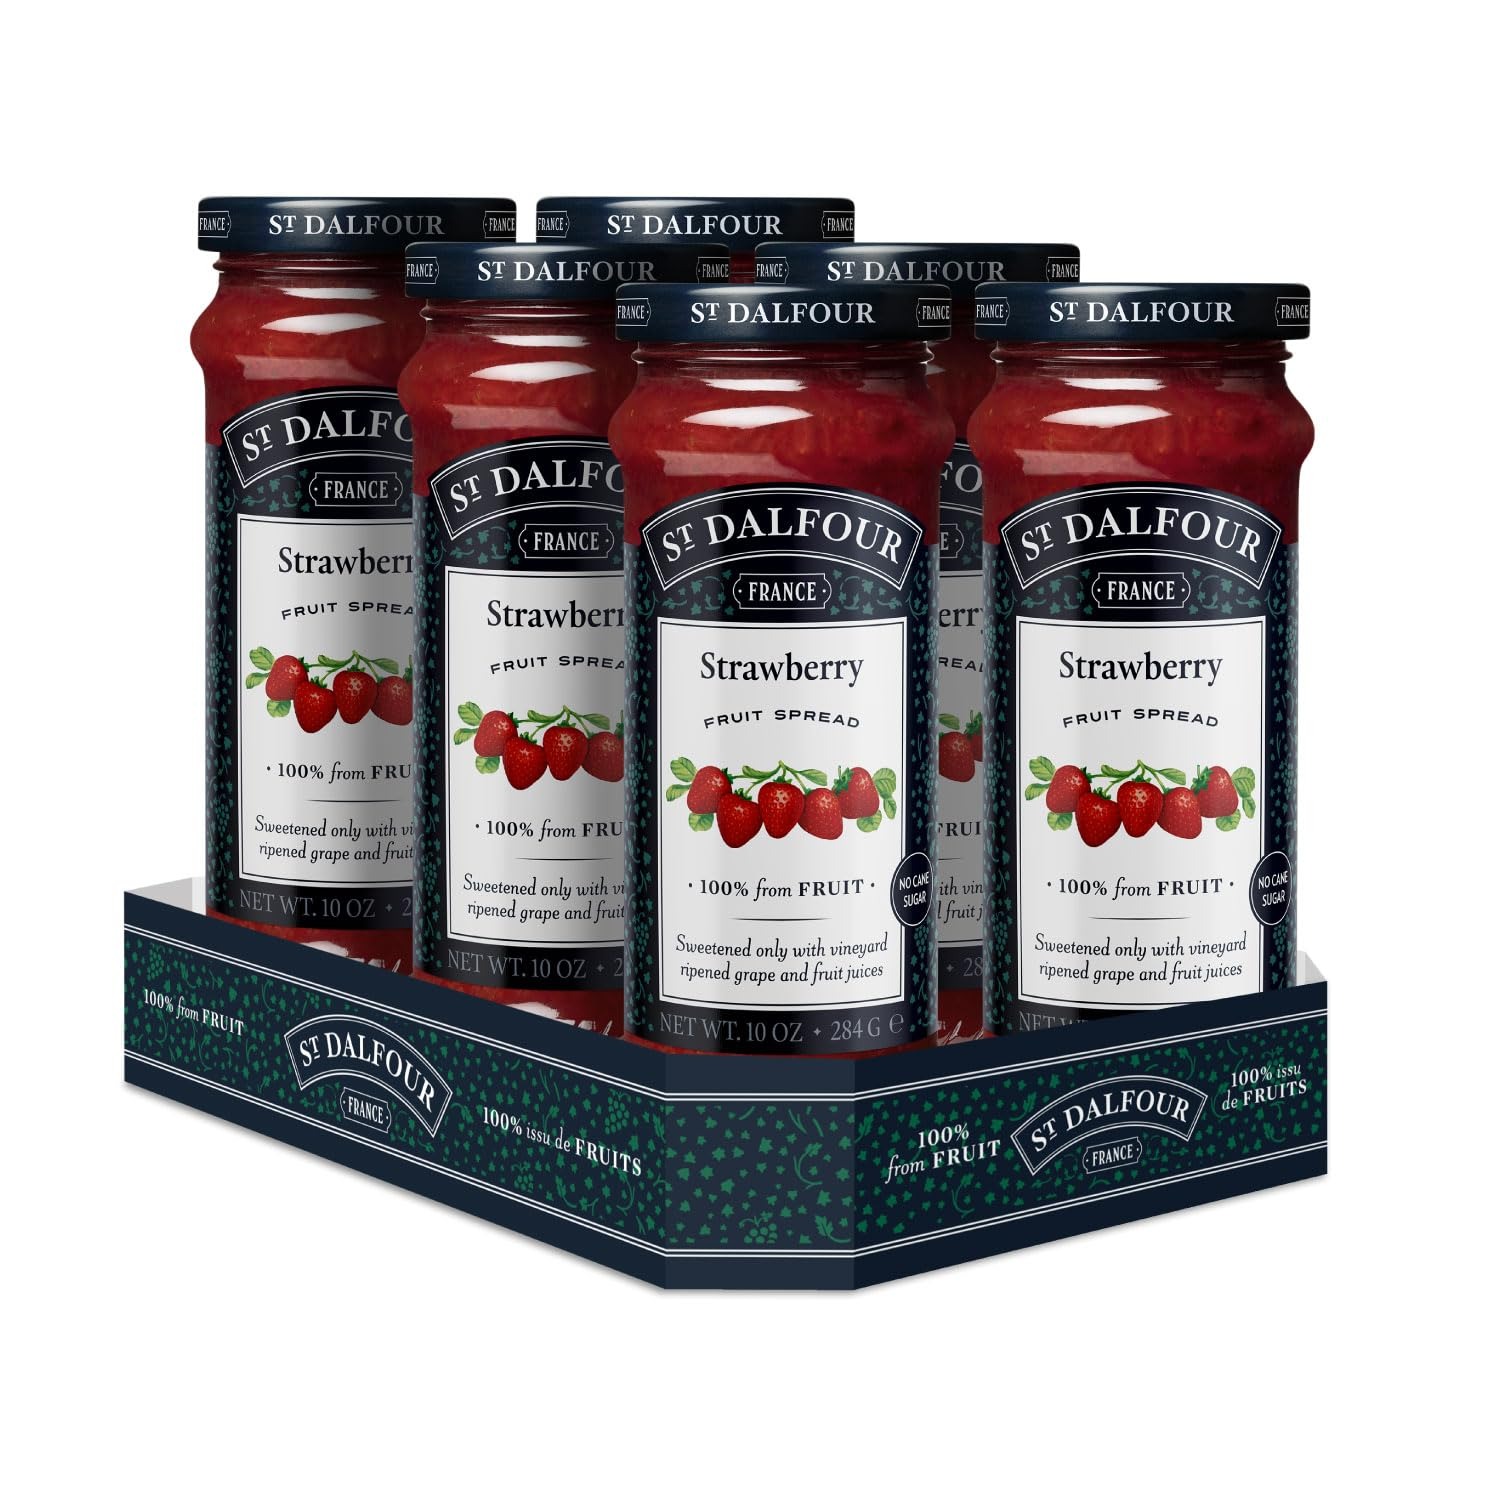
Item Name: St. Dalfour Strawberry Fruit Spread - 10oz - 100% from Fruit, No Artificial Ingredients, Non GMO, No Cane Sugars, All Natural - Pack of 6
Bullet Point 1: Strawberry Sensation: Enjoy the rich, sweet flavor of ripe strawberries, offering a naturally sweet and delightful taste experience.
Bullet Point 2: No Artificial Additives: Crafted without synthetic nitrates or nitrites, this spread ensures you enjoy a purely natural and wholesome fruit experience.
Bullet Point 3: Naturally Sweetened: Sweetened only with fruit juice concentrates, this spread delivers a delightful sweetness without the need for added sugars.
Bullet Point 4: Crafted with Care: Made in France using traditional methods, this fruit spread preserves the authentic taste and quality of juicy strawberries.
Bullet Point 5: Convenient and Fresh Packaging: Packaged in a 10 oz jar, this spread is sealed to ensure freshness and quality, providing you with a consistently delicious and ready-to-use product.
Value: 10.0
Unit: Ounce

Price: 15.87